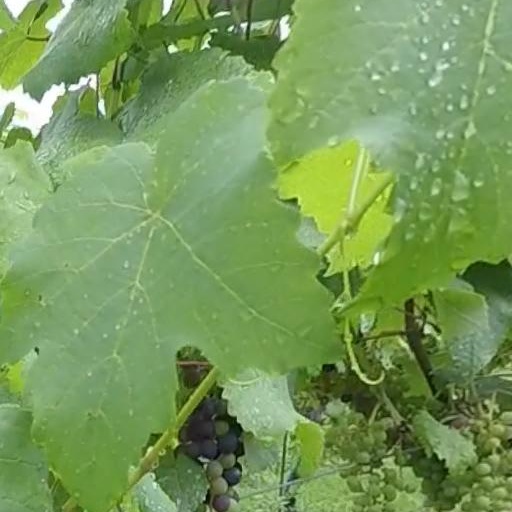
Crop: grape